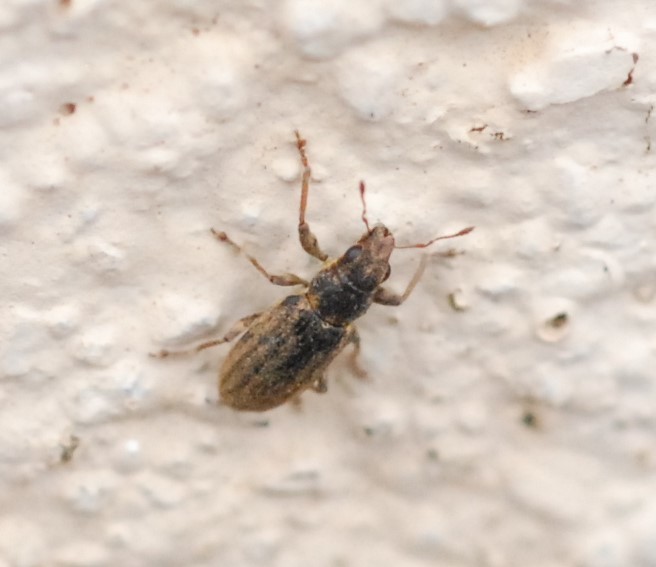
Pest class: pea_leaf_weevil